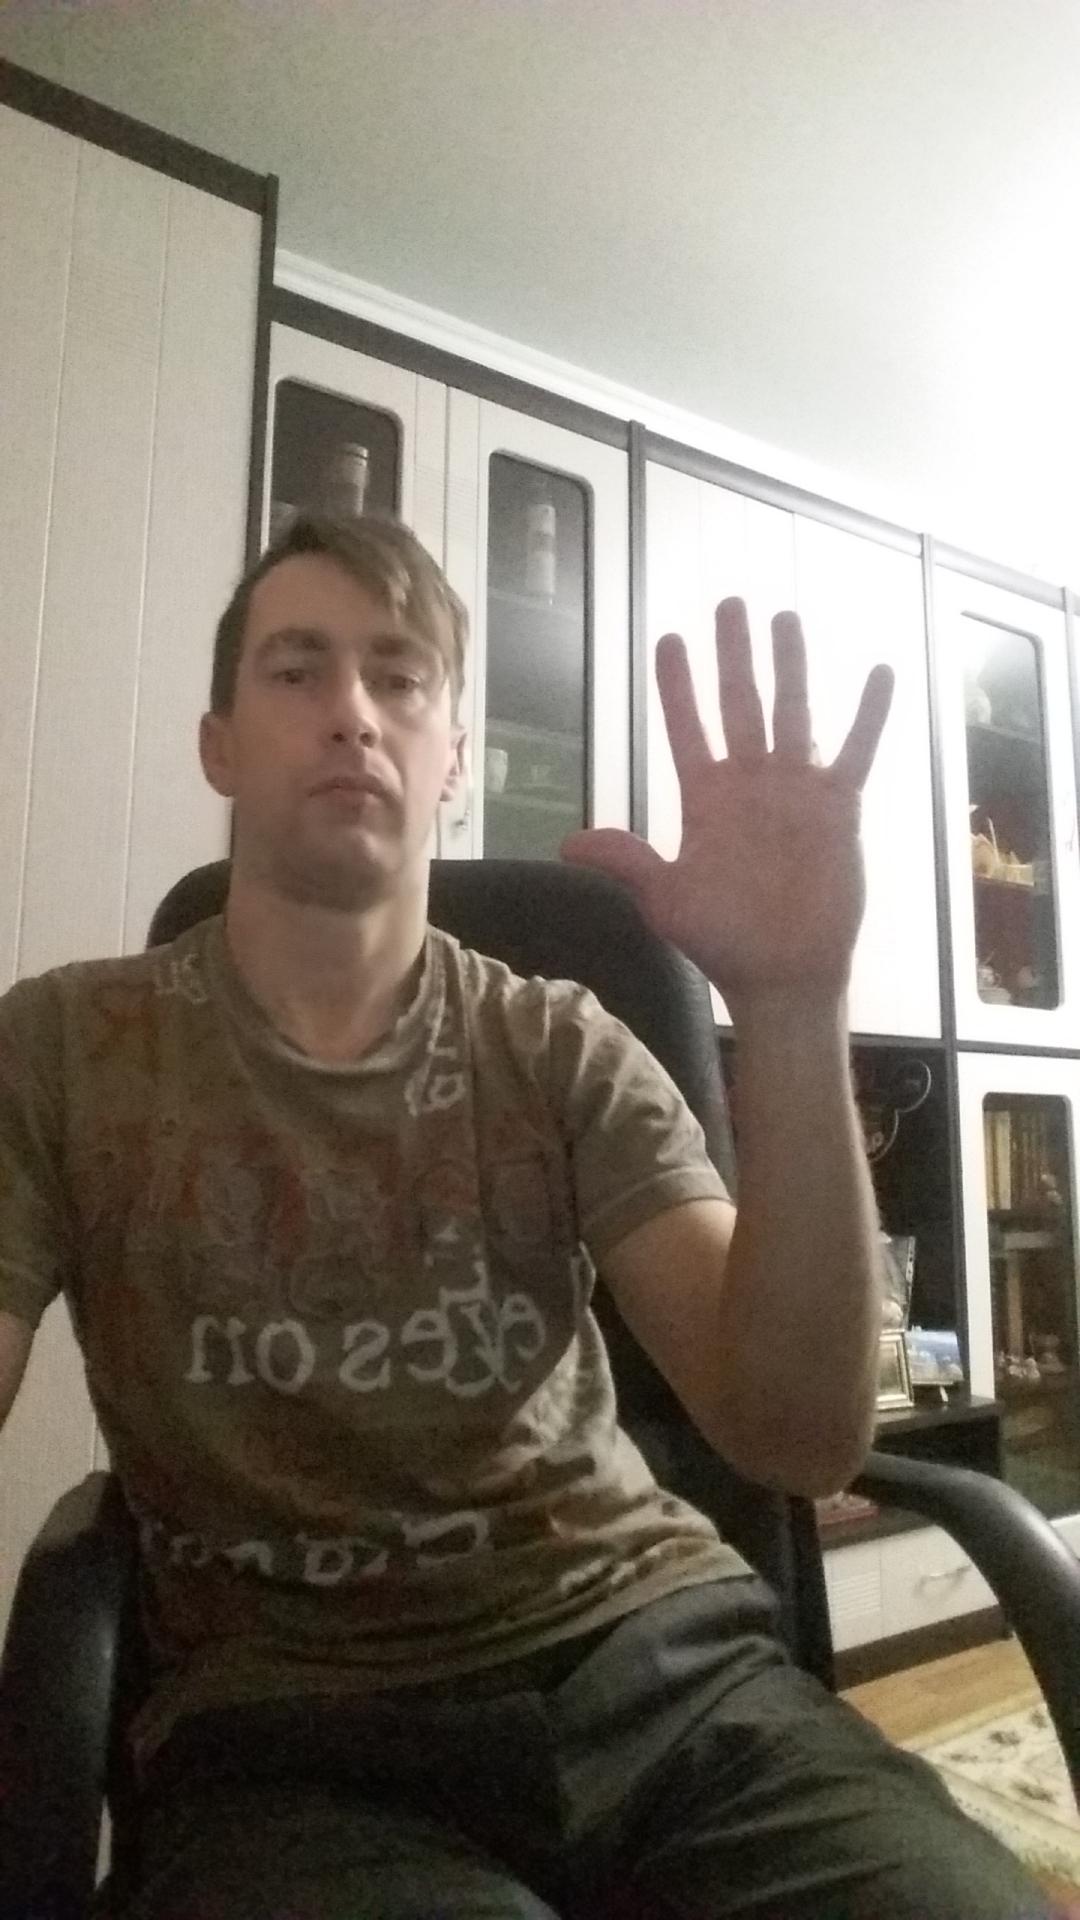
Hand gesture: palm